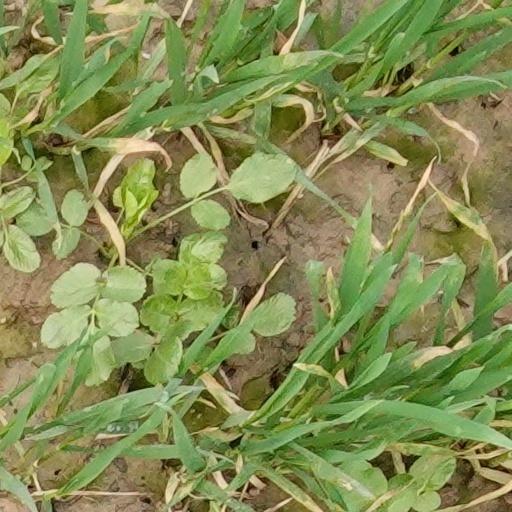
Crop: wheat